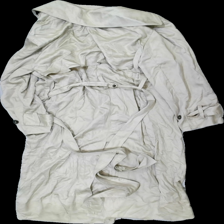
View: back
Type: Jacket
Category: Ladies
Brand: Not in the list
Brand text on label: weekday
Colors: Beige
Material: 100% viskos
Cut: Regular
Size: L
Season: All
Price range: 50-100
Recommended usage: Reuse
Description: beig kappa